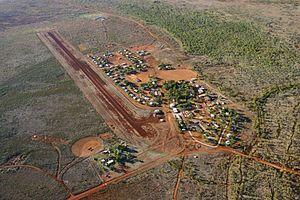
Lajamanu est un village du Territoire du Nord en Australie dont une grande majorité des habitants est d'origine aborigène. Il est situé à environ 557 kilomètres de Katherine et environ 890 kilomètres de Darwin.